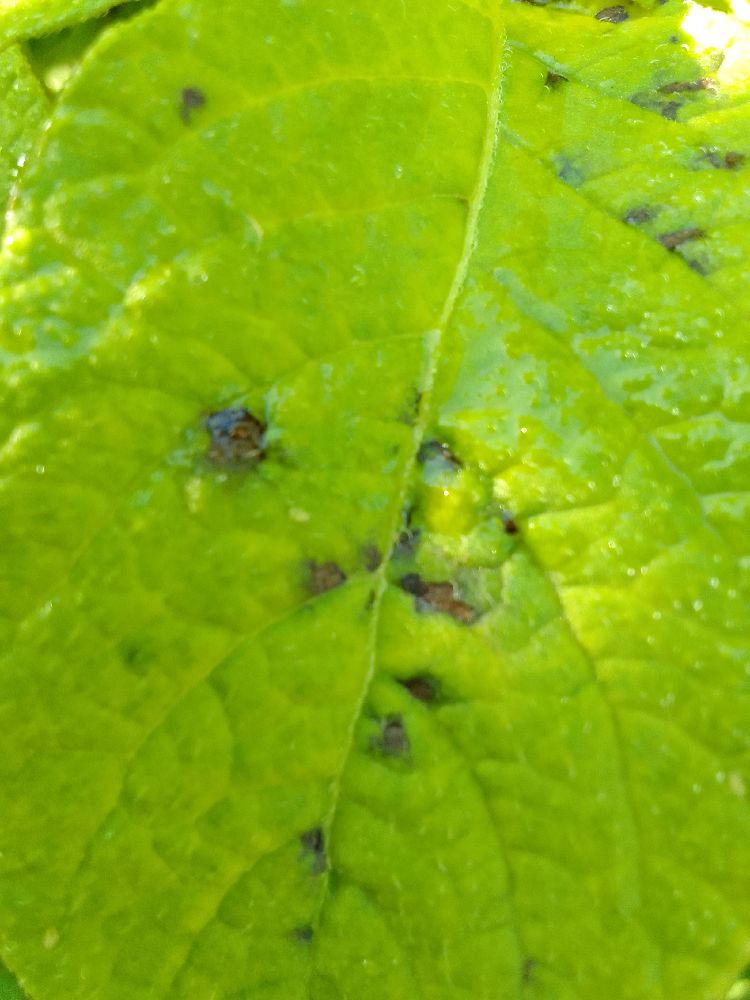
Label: Early blight